North Hudson, New Jersey

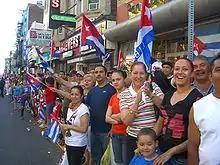
North Hudson is home to a large Cuban American population

In the 1960s and 1970s the some residents left for the suburbs. Simultaneously middle-class and professional Cubans, fleeing the revolution in their home country, re-located to the area and are generally considered to have "saved" it from a devastating downward spiral, leading to the nickname "Havana on the Hudson". North Hudson has the second largest Cuban American population in the United States behind Miami. Since its inception in 2000 the Cuban Day Parade of New Jersey has become a major annual event in North Hudson, beginning in North Bergen and traveling south to its end in Union City.